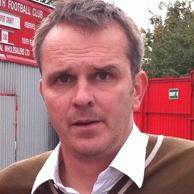
Age: 37